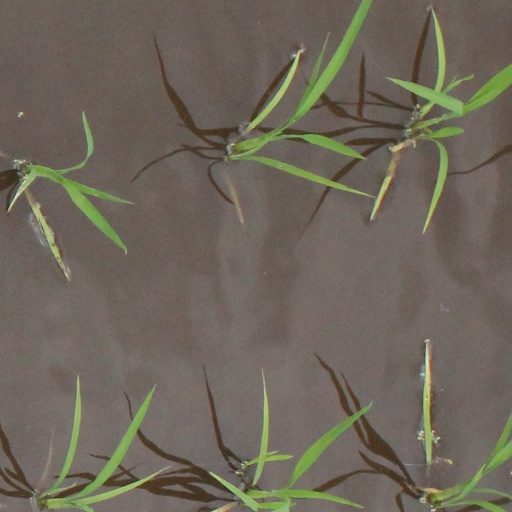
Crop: rice